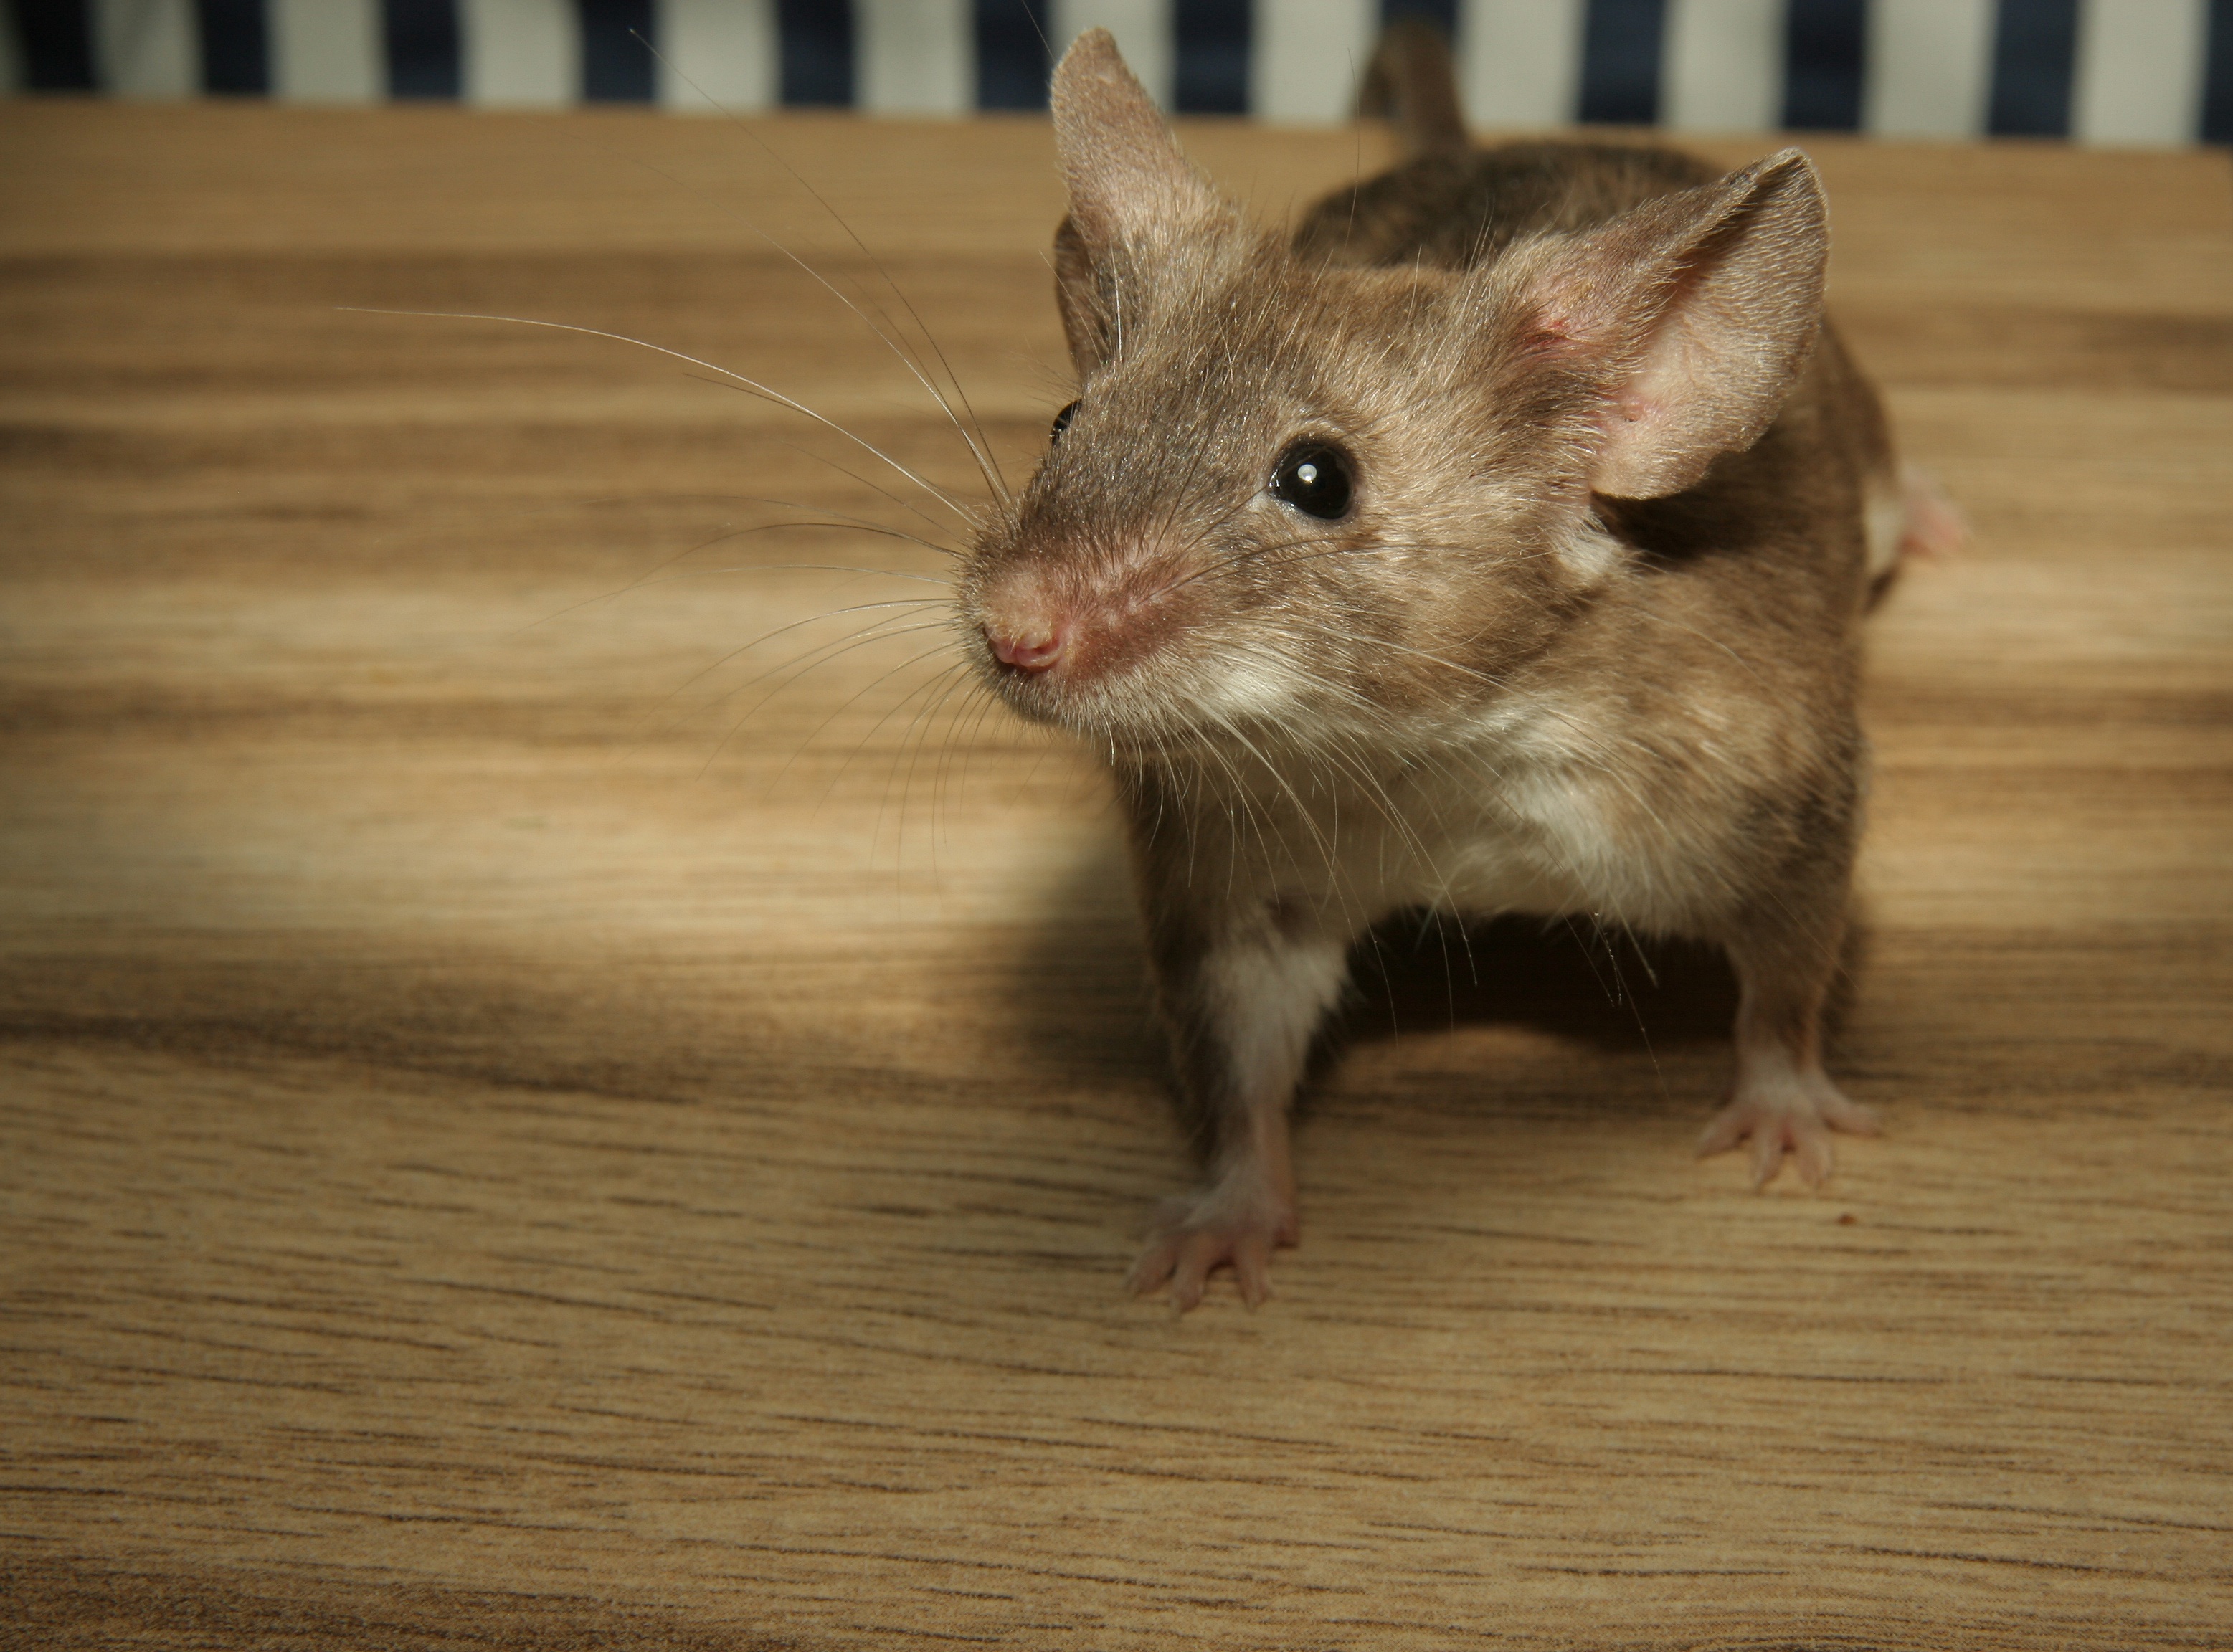
wood, sweet, mouse, animal, cute, small, brown, mammal, hamster, rodent, fauna, rat, nose, whiskers, vertebrate, pest, tame, mice, button eyes, long tailed mouse, gerbil, color mouse, farbm use, long tail mice, kulleraugen, muroidea, muridae, virginia opossum, dormouse